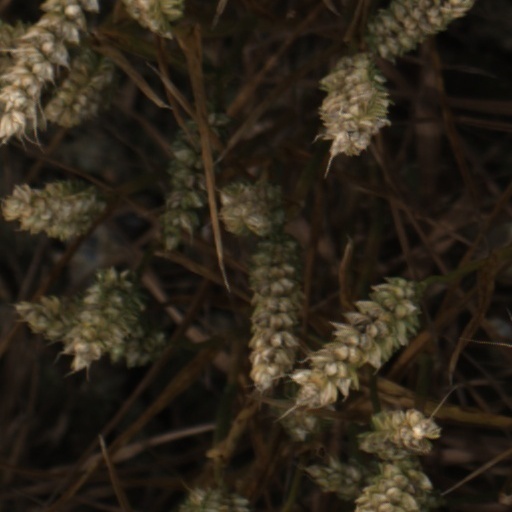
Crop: wheat